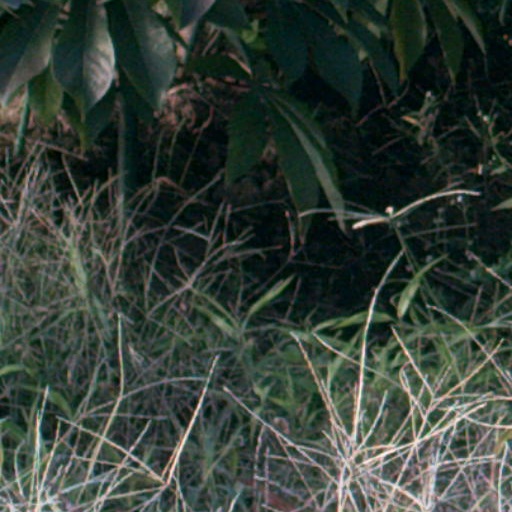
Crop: cassava